Iranian passport

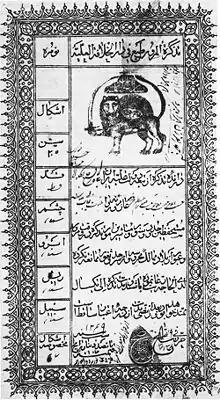
Persian passport dated 1892

The first Persian passport was issued during the reign of Nasereddin Shah around 1885. It used to be called 'Tazkereh-ye Safar' (Travel Document) and the text was entirely in Persian.